Edwin A. Lahey

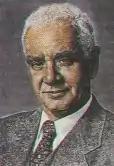
Lahey first met CIO leader Philip Murray during labor strikes in the late 1930s

In 1929, he joined "Chicago Daily News", which he later said was "the only paper I ever wanted to work."